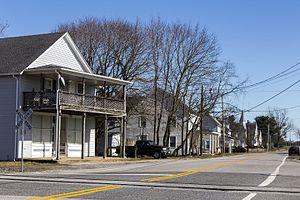
Price, Maryland, Etats-Unis